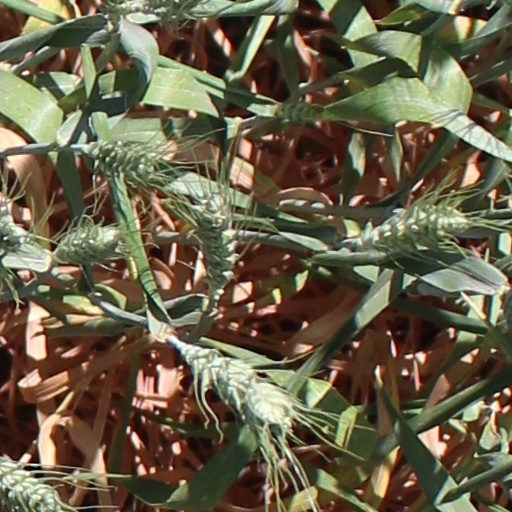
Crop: wheat